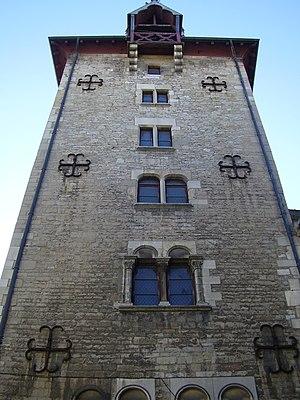
Le beffroi, dit tour de l'horloge, de Beaune est une tour construite aux XIIIᵉ et XIVᵉ siècles, située rue Marey, à Beaune, en Côte-d'Or.